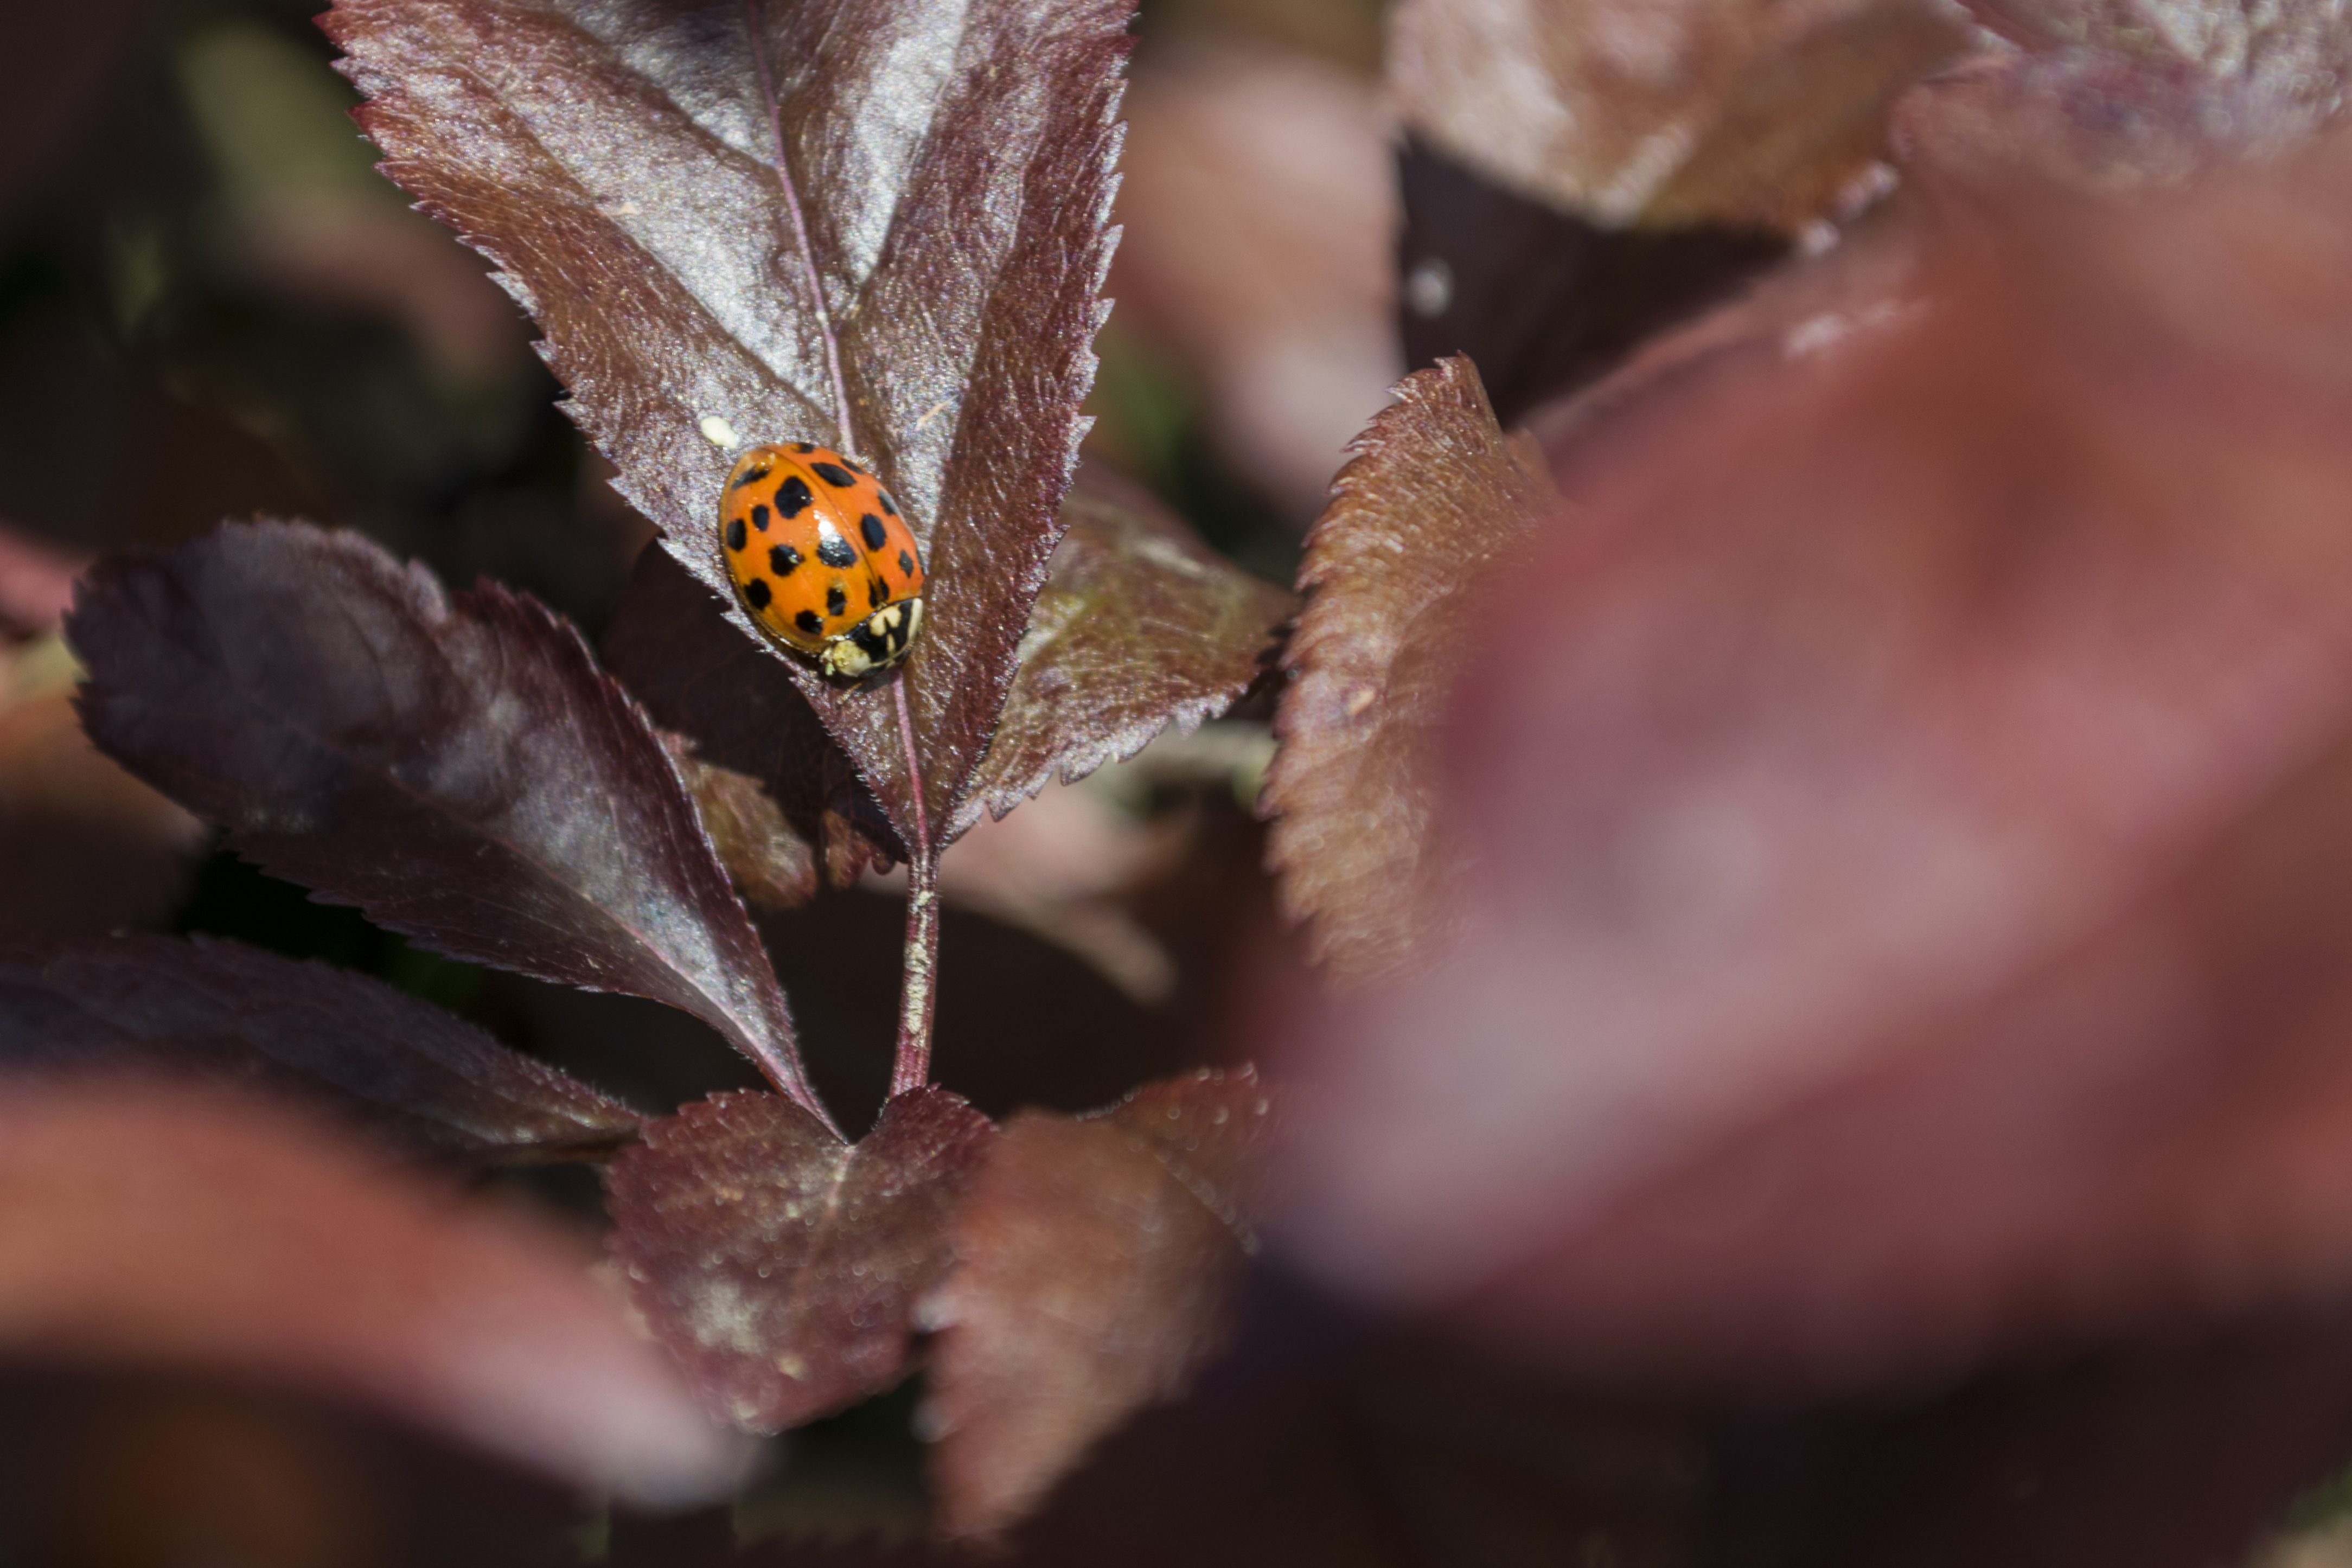
nature, blossom, plant, photography, leaf, flower, petal, spring, insect, autumn, botany, flora, season, fauna, invertebrate, close up, eye, paulvandevelde, pdvandevelde, macro photography